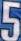
Number: 5